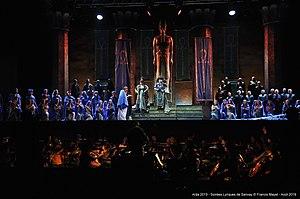
Soirées lyriques de Sanxay - Aïda - 2019
Les Soirées lyriques de Sanxay est un festival culturel proposant des productions lyriques estivales, opéras et concerts. Les spectacles se déroulent chaque année, en plein air, généralement à la mi-août, sur le site gallo-romain de Sanxay.